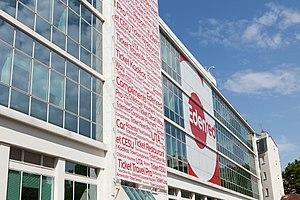
Siège d'Edenred à Malakoff
Edenred est un groupe français offrant des solutions transactionnelles au service des entreprises, des salariés et des commerçants. Anciennement connu sous le nom d'Accor Services, la société a été lancée en juin 2010 lors de la scission du groupe AccorHotels entre ses activités d'hôtellerie et de services prépayés. Le Groupe, présent dans 46 pays, revendique la place de numéro un mondial sur son marché.